Ise-class battleship

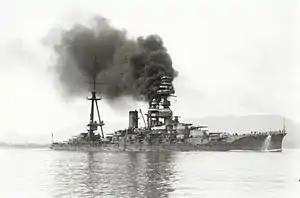
"Ise" underway during the 1920s

The progress of "Fusō"s construction, while the IJN waited for the funding to be released and foreign developments, caused the IJN to reassess the "Fusō"-class design. The distribution of the midships gun turrets was the most obvious flaw as they complicated the protection of the midships magazine and exposed more of the ship to the blast effects of the guns when they fired. Another issue was that Japanese sailors had problems maintaining a high rate of fire with the shells used in the manually loaded secondary guns used in the "Fusō" class and earlier designs. To resolve this issue, the IJN designed a smaller gun that offset its lighter shell weight with a higher rate of fire. It also decided that the barbette armour of the earlier ships was too thin and wanted a modest increase in speed to partially counter the higher speeds of the latest foreign ships like the British s and Russian s. For financial reasons more powerful engines could not be ordered so the new design was lengthened slightly and the boiler rooms enlarged to increase speed by to . To save weight the forecastle deck was shortened so that the lower midships gun turret was lower than in the "Fusō" class. This reduced the crew's accommodations despite a significant increase in the crew's numbers and naval historian Fukui Shizuo believed that these ships had the worst habitability of any Japanese capital ship. The final design was designated A-92 by the IJN.